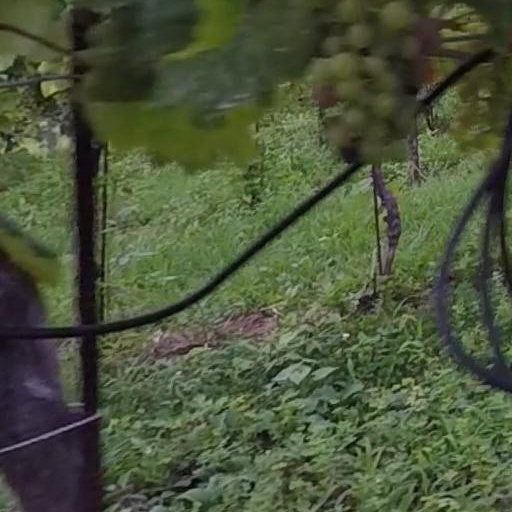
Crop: grape